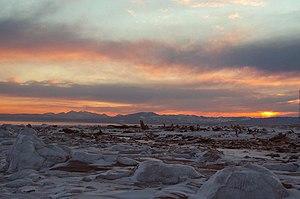
Zapovednik est le terme employé pour décrire, dans les anciennes républiques soviétiques, les aires naturelles protégées, avec pour objectif de les conserver « éternellement vierges ». Il s’agit du plus haut degré de protection environnementale et concerne des zones strictement protégées et dont l’accès au public est restreint.